Marton railway station (Warwickshire)

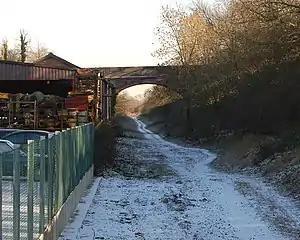
Site of the former station at Marton, Warwickshire, in January 2010

Marton railway station was a railway station serving Marton in the English county of Warwickshire on the Rugby to Leamington line.